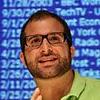
Age: 30